Xenophon Overton Pindall Law Office

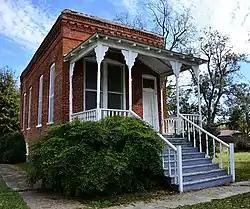

The Xenophon Overton Pindall Law Office is listed on the National Register of Historic Places, and is located on the northeast corner of Capitol St. and Kate Adams Ave. in Arkansas City, Arkansas. It belonged to Xenophon Overton Pindall, who practiced in the building before becoming the acting governor of Arkansas in 1907.